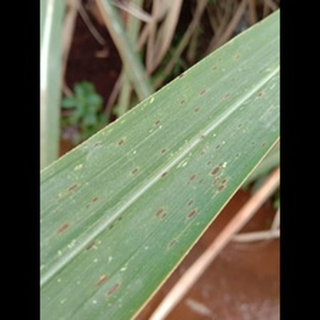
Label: sugarcane_rust